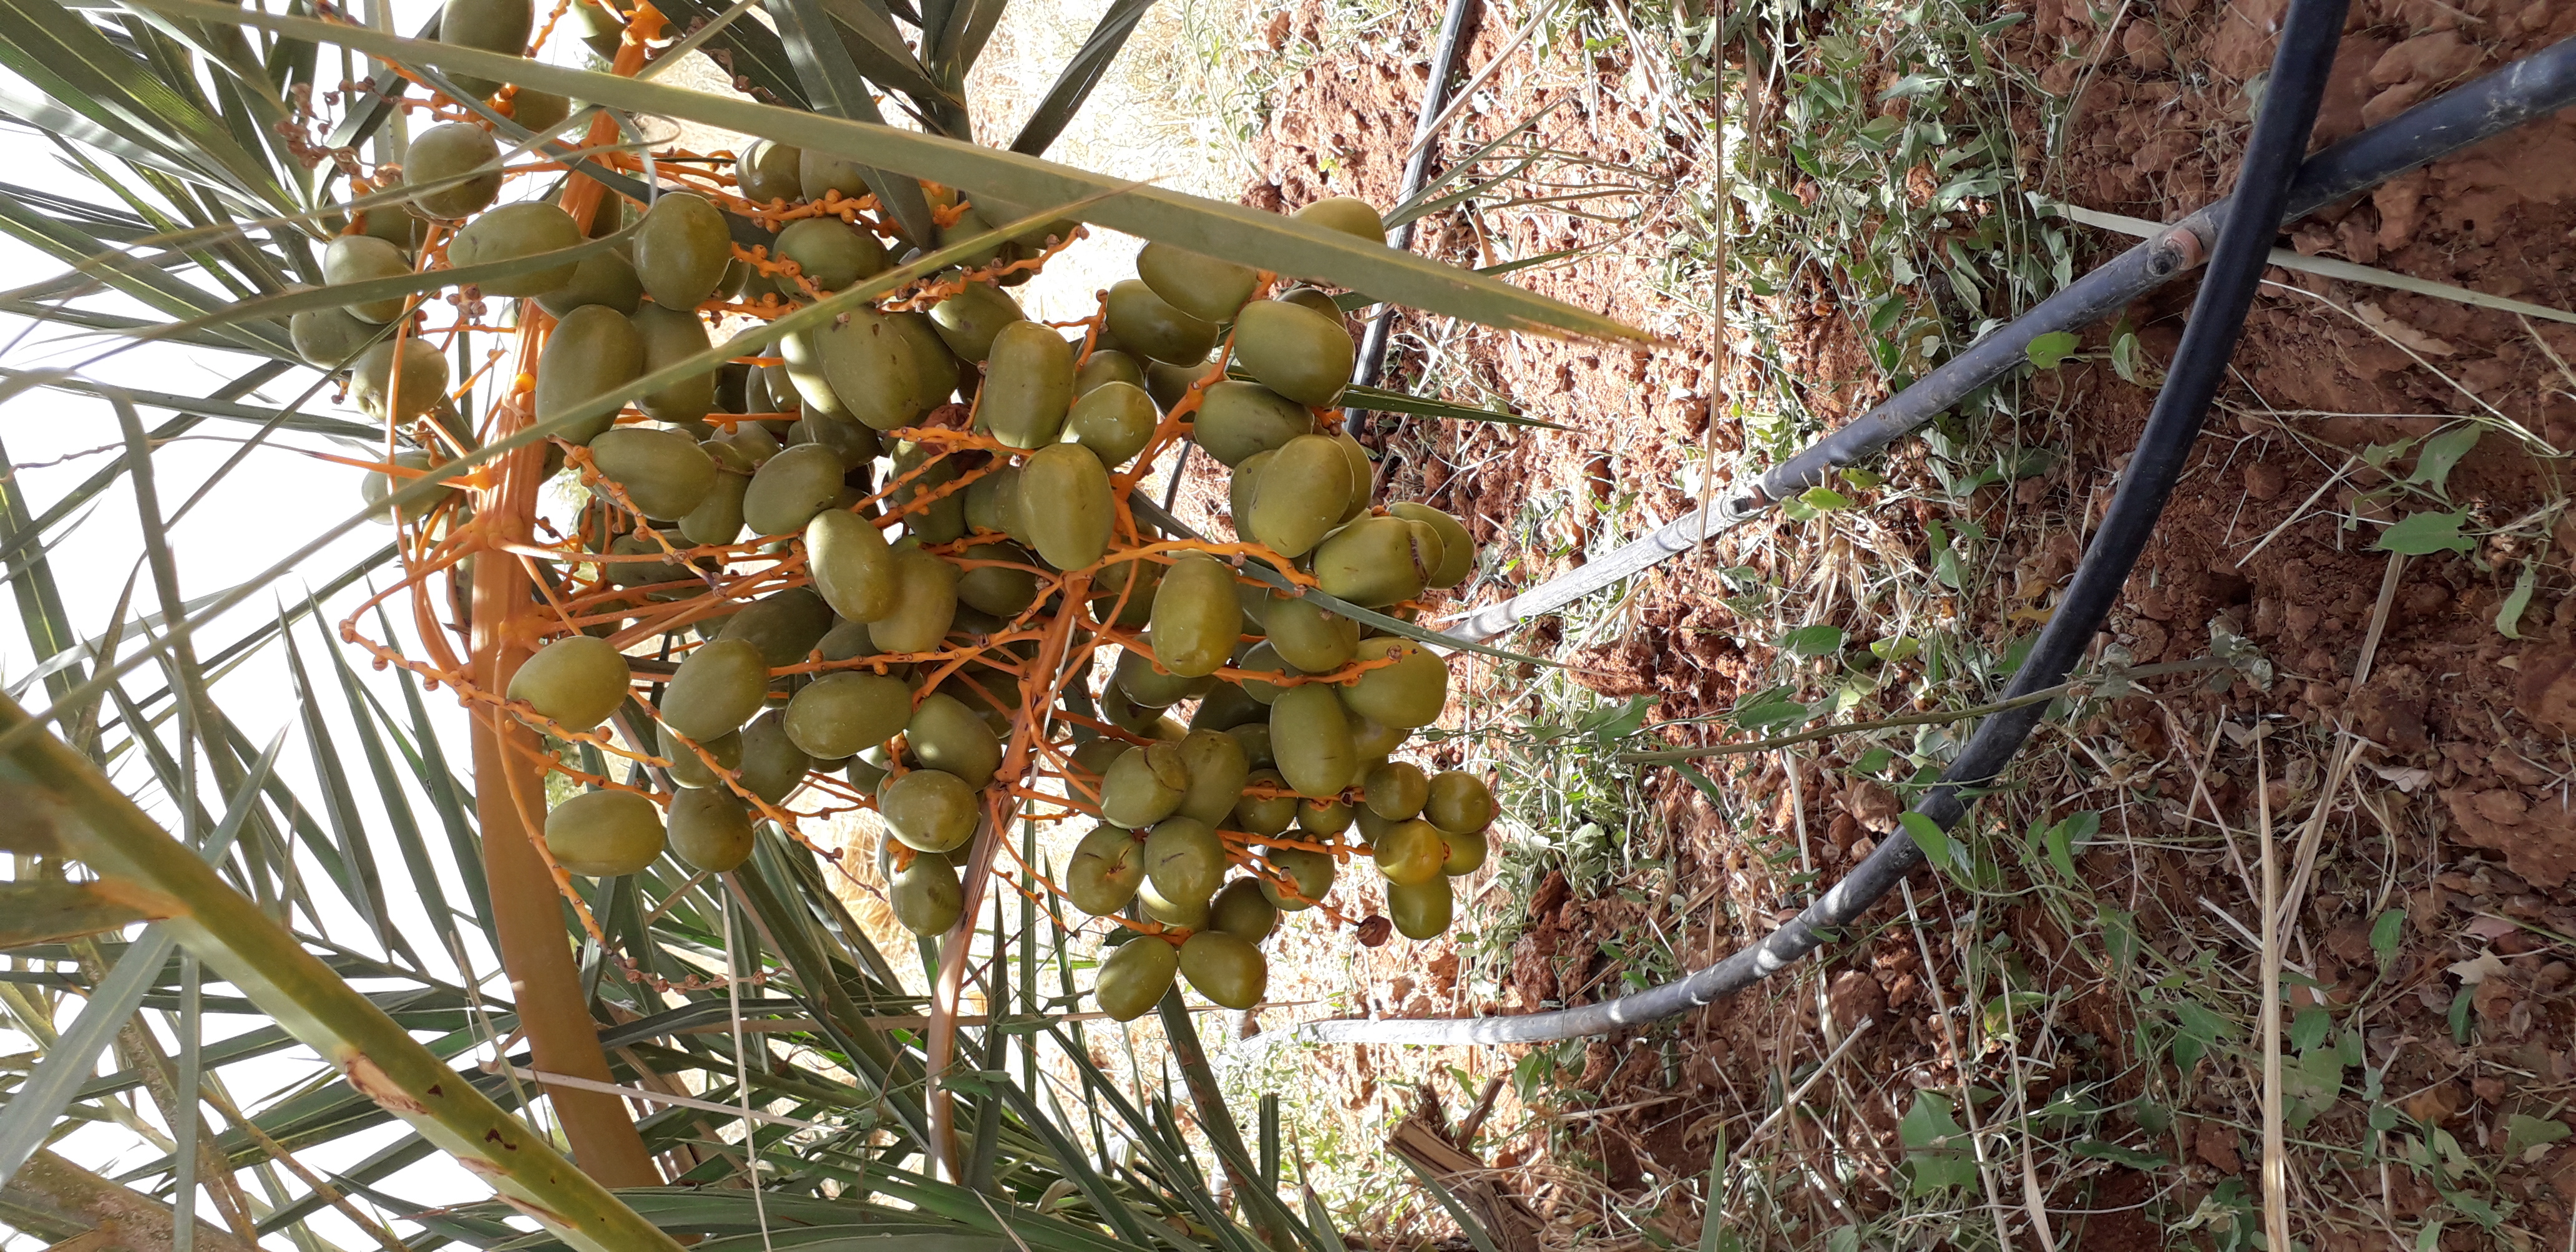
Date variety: Boufagous